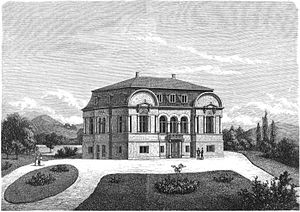
Margretesminde
Margrethesminde, 1870.
Avlsgaarden Margrethesminde ved Vester Aaby i Fyen, fra Nordiske Billeder, fjerde bind, København 1870.
Margretesminde ligger i Ulbølle Sogn, Sallinge Herred, Svendborg Amt, Egebjerg Kommune, Region Syddanmark og er oprettet om en afbyggergård til Rødkilde i 1803 af Johan Lange, var en avlsgård under Rødkilde Gods fra 1803 til 1923. Hovedbygningen er opført 1868 i villastil.